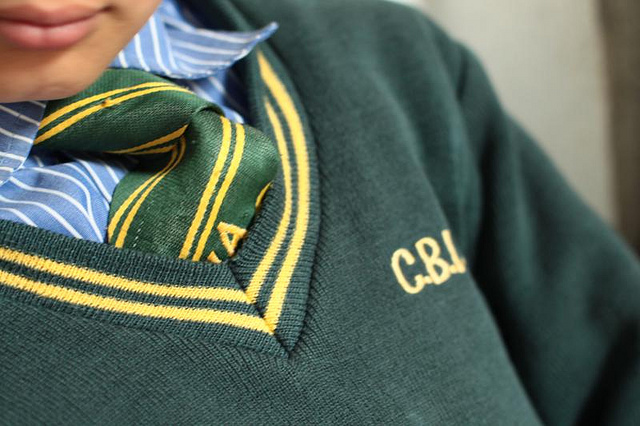
user: Given an image and a question. Answer the question in a short answer. Question: What type of man made structure meant for cars features similar striping? Short Answer:
assistant: road